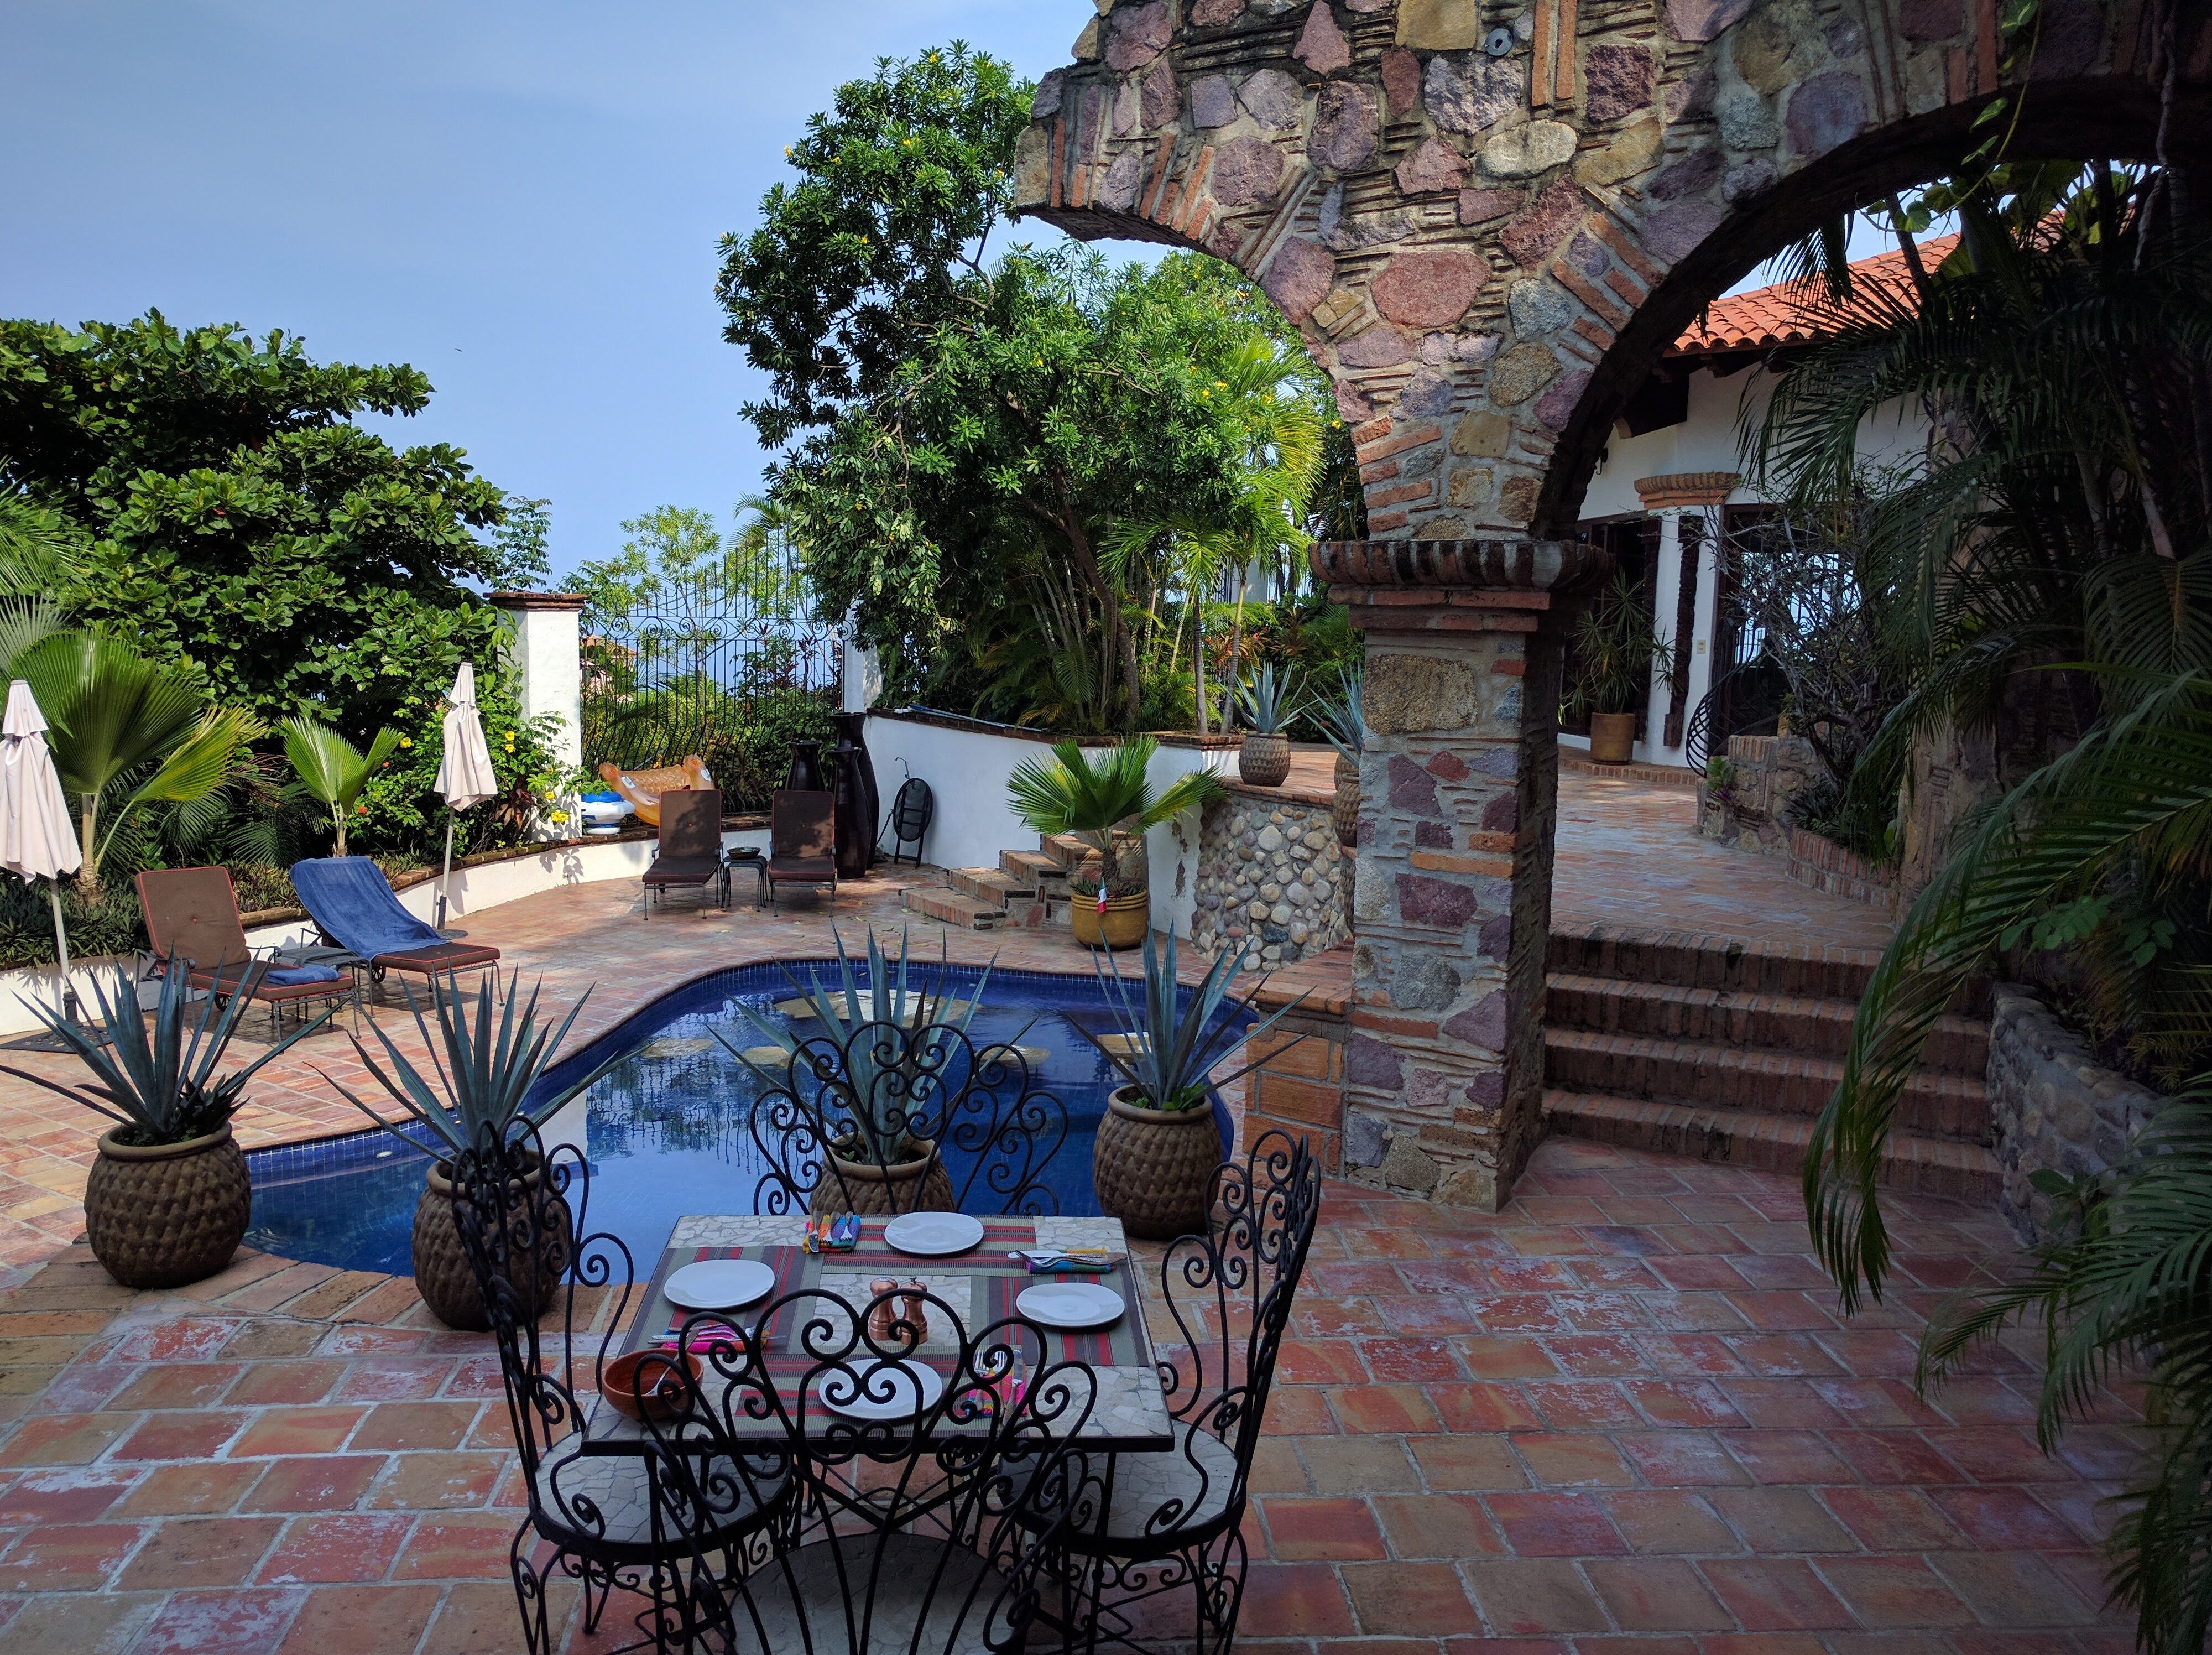
water, outdoor, villa, mansion, restaurant, home, summer, vacation, tourist, travel, pool, village, relax, tropical, cottage, backyard, patio, property, blue, tourism, swimming, relaxation, courtyard, luxury, resort, mexico, estate, exotic, yard, mexican, destination, hacienda, real estate, puerto vallarta, outdoor structure